2014 Gaza War

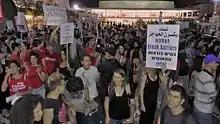
Demonstration against Operation Protective Edge in Tel Aviv, Israel

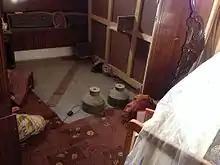
Explosives were allegedly two steps away from a baby's bed in Gaza during the war.

International reactions to the conflict came from many countries and international organizations around the world.